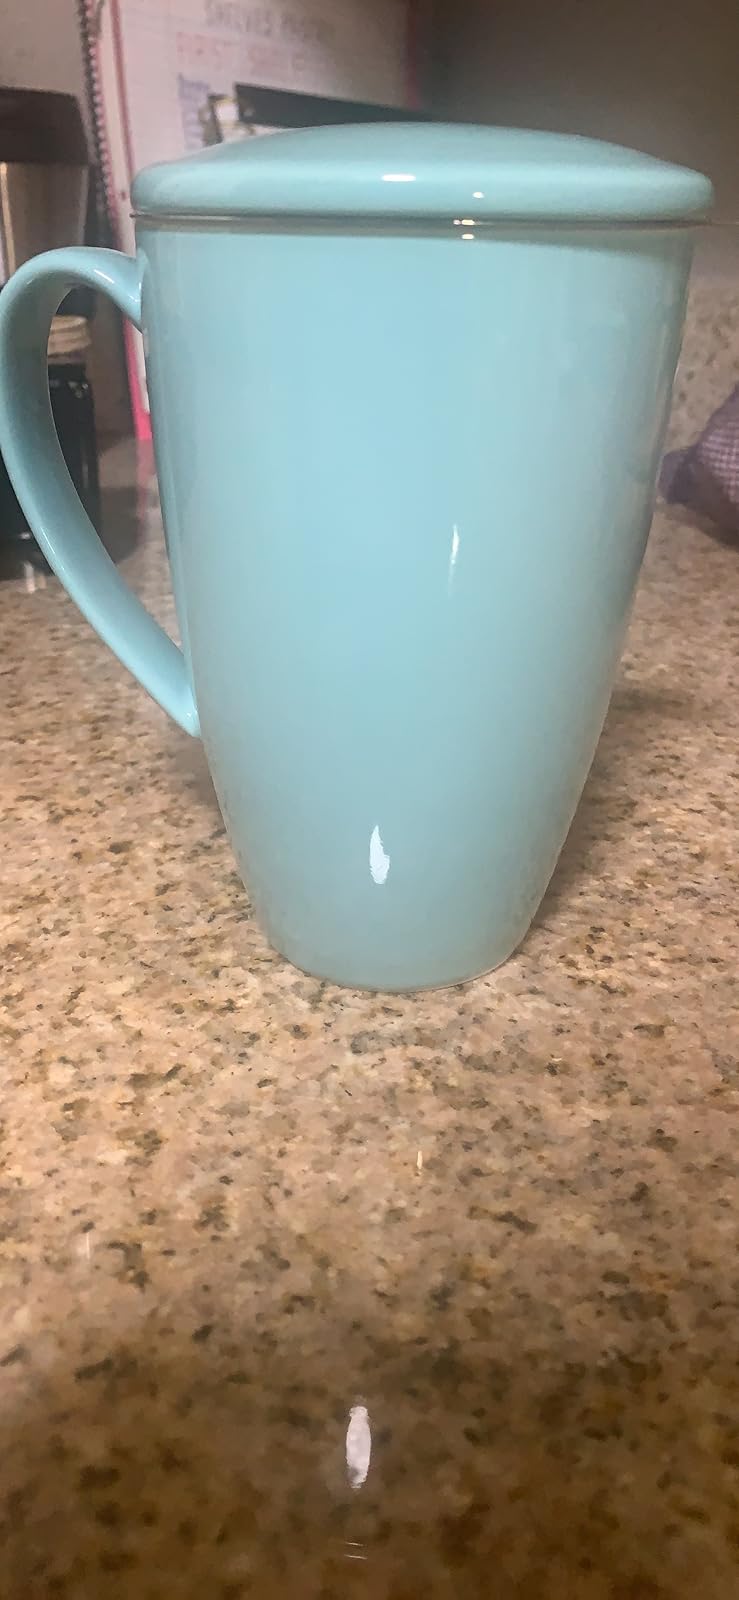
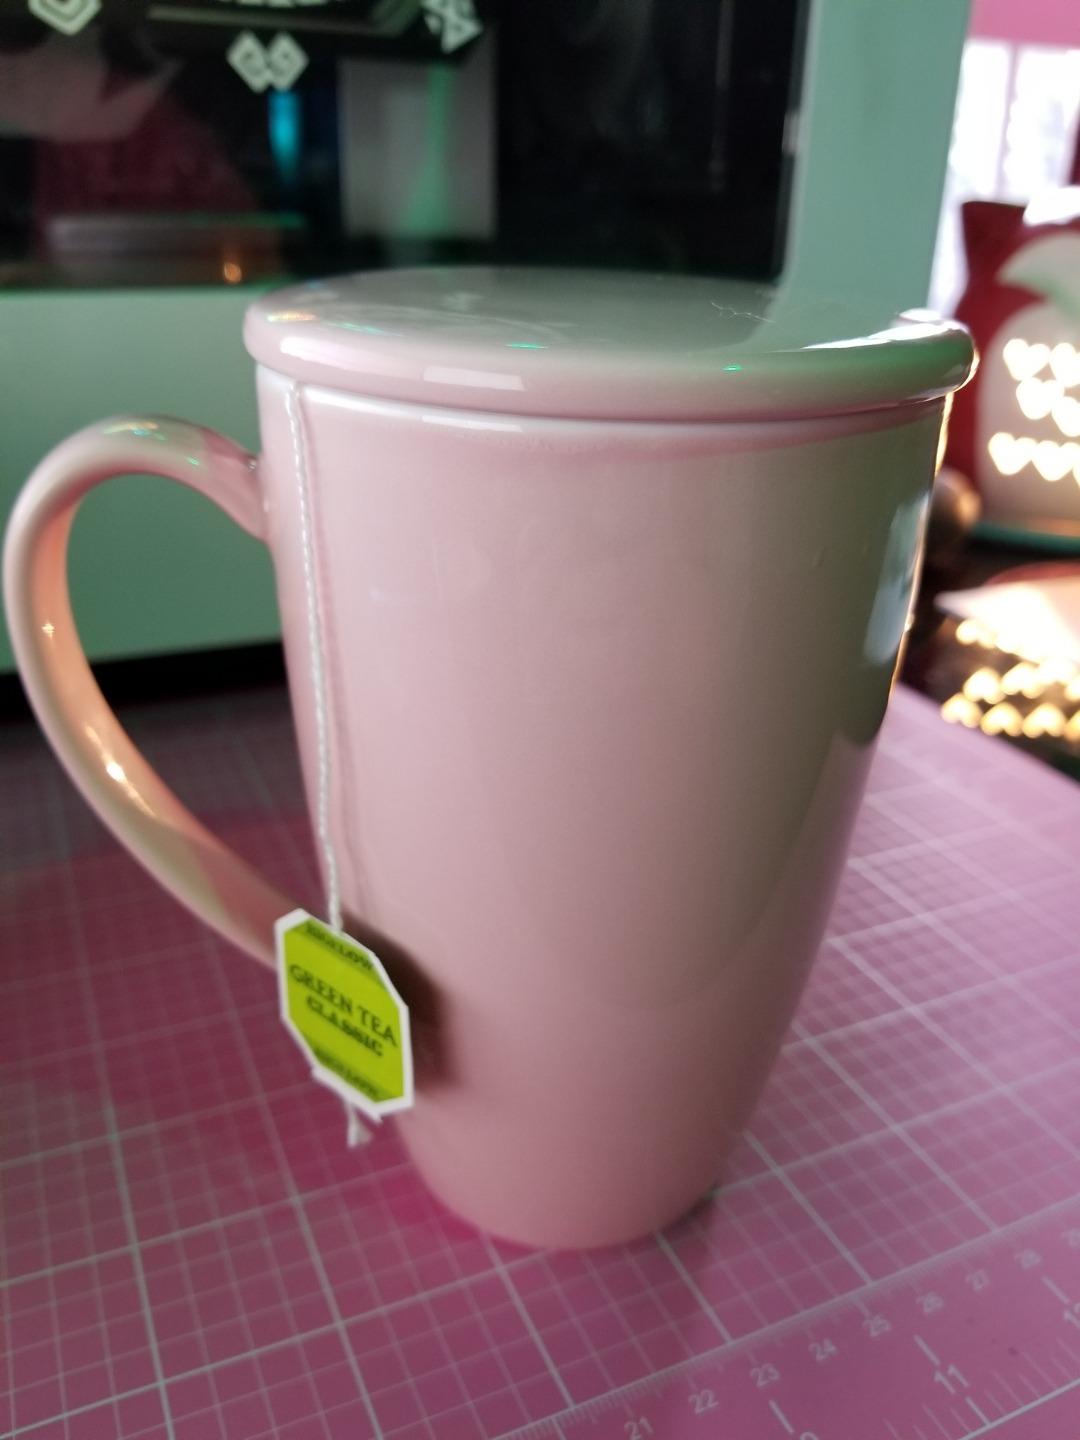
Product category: items_mug
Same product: no